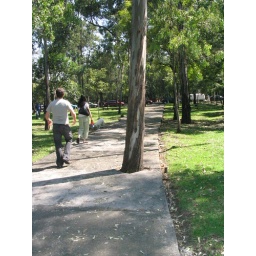
Build the sidewalk around the tree